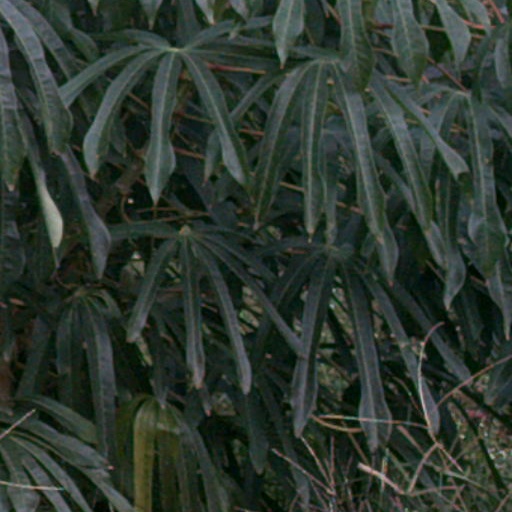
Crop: cassava